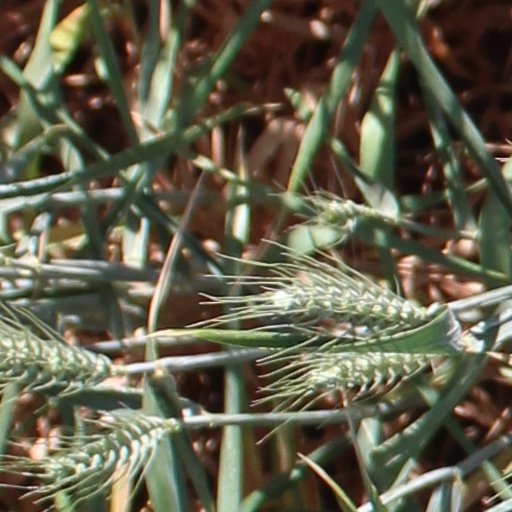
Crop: wheat